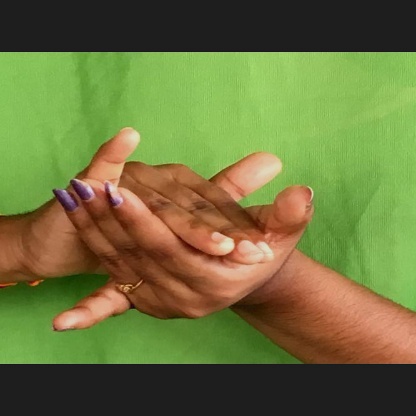
Mudra: Kurma